Margaret Barclay

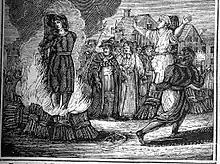
Witch burning etching

Margaret Barclay was accused of being the leader of a witches' coven by her sister-in-law and others, involved in cursing the Irvine ship "The Gift of God" and causing it to sink near Cornwall, killing all on board, including the owner and skipper, her brother-in-law John Dein and the town Provost Andrew Tran.